Jeremy Spencer

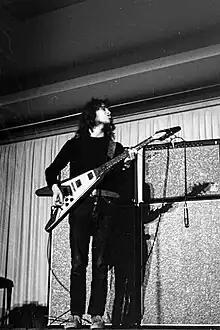
Jeremy Spencer, 18 March 1970

Away from the stage, Spencer was often quiet and withdrawn, and other band members recall him often reading the Bible in his hotel room, strongly at odds with his on-stage persona.